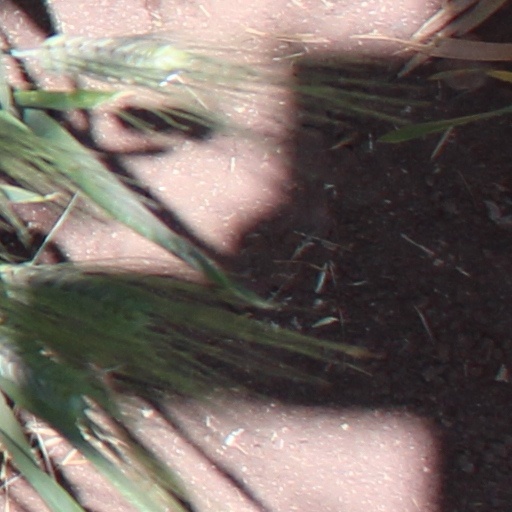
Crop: wheat